Batman: The Long Halloween (film)

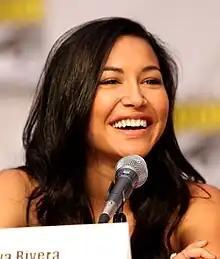
Part One of "The Long Halloween" was dedicated to Naya Rivera, serving as her final posthumous credit following her death in July 2020.

The Flash and Green Arrow make non-speaking cameo appearances during the second part's post-credit scene.